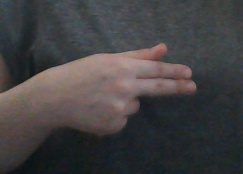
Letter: ghain